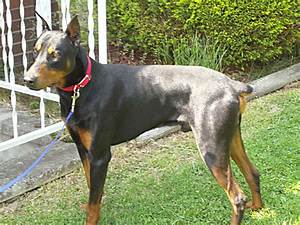
Label: dog